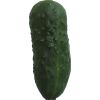
Label: Cucumber 1